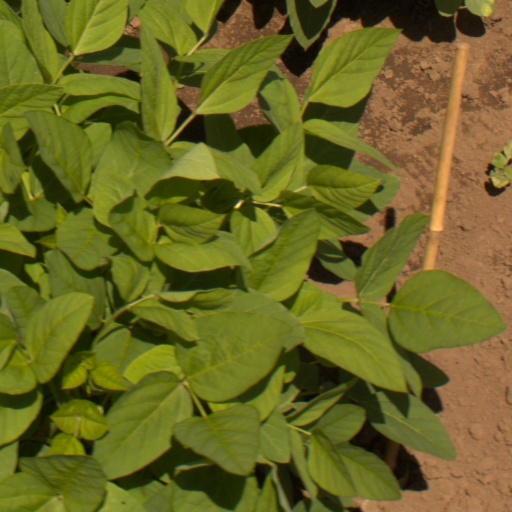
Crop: soybean